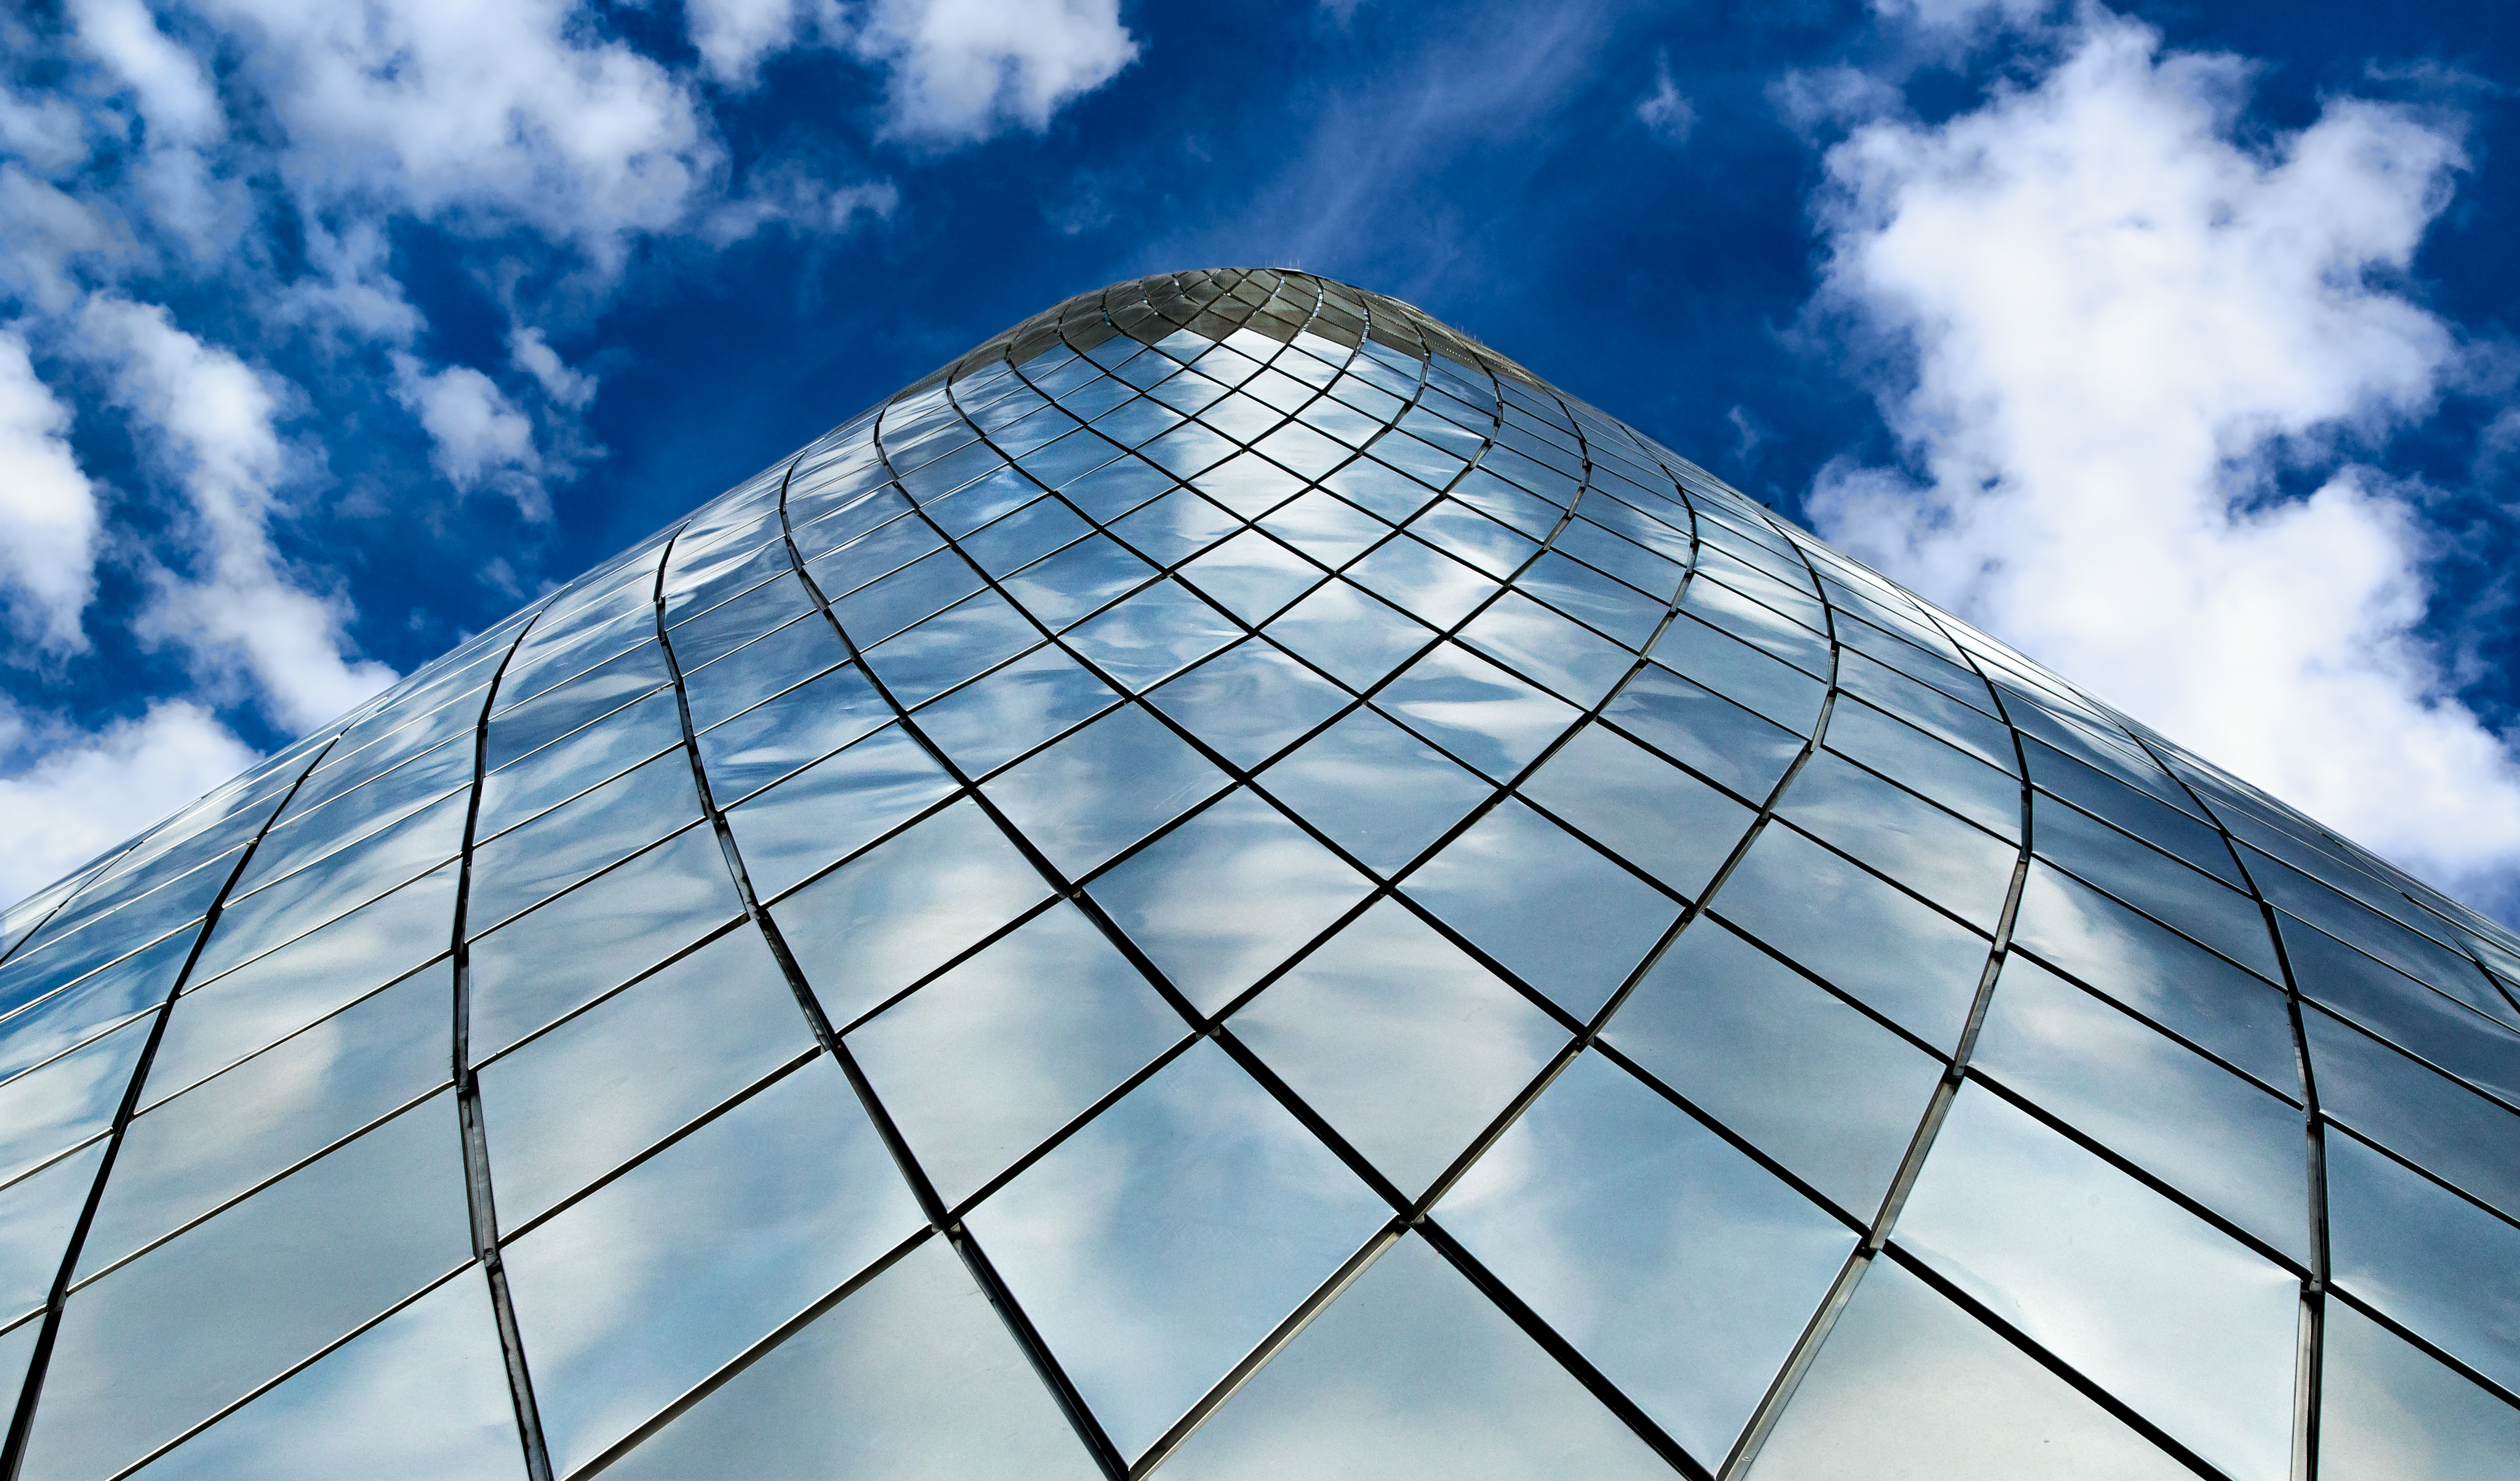
abstract, architecture, structure, sky, sunlight, glass, roof, building, skyscraper, geometric, reflection, museum, metal, landmark, facade, blue, stadium, tower block, washington, clouds, dome, headquarters, tacoma, museumofglass, beehive, daylighting